Catholic Kwandong University Gymnasium

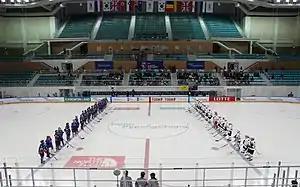
Gymnasium

Catholic Kwandong University Gymnasium is located on the grounds of Catholic Kwandong University in Gangneung, Gangwon-do, South Korea. During the 2018 Winter Olympics, it is one of the two venues for Ice Hockey. The official name as the Winter Olympic venue is Kwandong Hockey Centre.